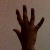
The image shows a hand gesture representing the number 5 in Indian Sign Language.